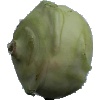
Label: Kohlrabi 1